DuBose Conference Center

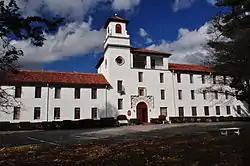
DuBose Memorial Church Training School, November 2014.

The DuBose Conference Center, formally known as the DuBose Memorial Church Training School, is a historic site and former conference center associated with the Episcopal Church at Fairmont and College Streets in Monteagle, Tennessee. It was historically an Episcopal Church training and conference center. On April 29, 2023, the conference center permanently ceased operations when the Episcopal Diocese of Tennessee deconsecrated the property.